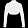
Label: Coat